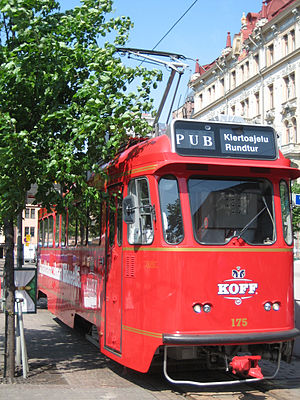
Spårakoff
Sporvognspubben Spårakoff
Spårakoff er en ombygget sporvogn, der indrettet som bar i Helsingfors, Finland.